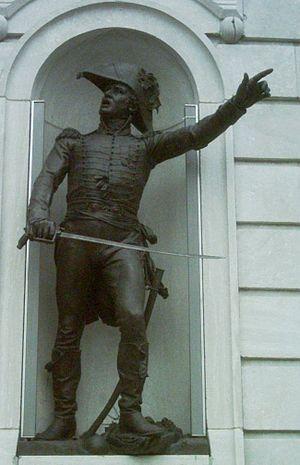
Charles-Michel de Salaberry (1778-1829), statue de la façade de l'hôtel du Parlement, Québec
Charles-Michel d’Irumberry de Salaberry, né le 19 novembre 1778 à Beauport dans la Province de Québec en Amérique du Nord britannique et mort le 27 février 1829 à Chambly dans la Province du Bas-Canada, était un officier et un héros francophone, vétéran de l'armée britannique ayant servi aux Antilles, aux Pays-Bas, en Sicile, en Irlande et au Canada.
L'hôtel du Parlement du Québec est l'édifice abritant l'Assemblée nationale du Québec. Situé au 1045 rue des Parlementaires, il fut construit d'après les plans d'Eugène-Étienne Taché entre 1877 et 1886, au cœur de la colline parlementaire de Québec et à la limite de l’arrondissement historique du Vieux-Québec. L'Assemblée nationale y tint sa première réunion le 27 avril 1886. Dans ses fonctions législatives, il succède à une série d'édifices dont le premier fut construit en 1620 et parmi lesquels se trouvèrent, dès 1791, deux autres complexes parlementaires.
Beauharnois-Salaberry est une municipalité régionale de comté du Québec située au centre du Suroît dans la région administrative de la Montérégie. Son chef-lieu est Beauharnois et Salaberry-de-Valleyfield est la ville la plus peuplée.